Phymatinae

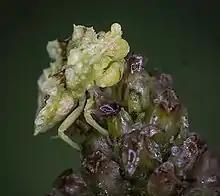
Ambush bug ("Phymata" sp.)

Insects in the subfamily Phymatinae are commonly called ambush bugs after their habit of lying in wait for prey, relying on their superb camouflage. Armed with raptorial forelegs, ambush bugs routinely capture prey ten or more times their own size. They form a subgroup within the assassin bugs.